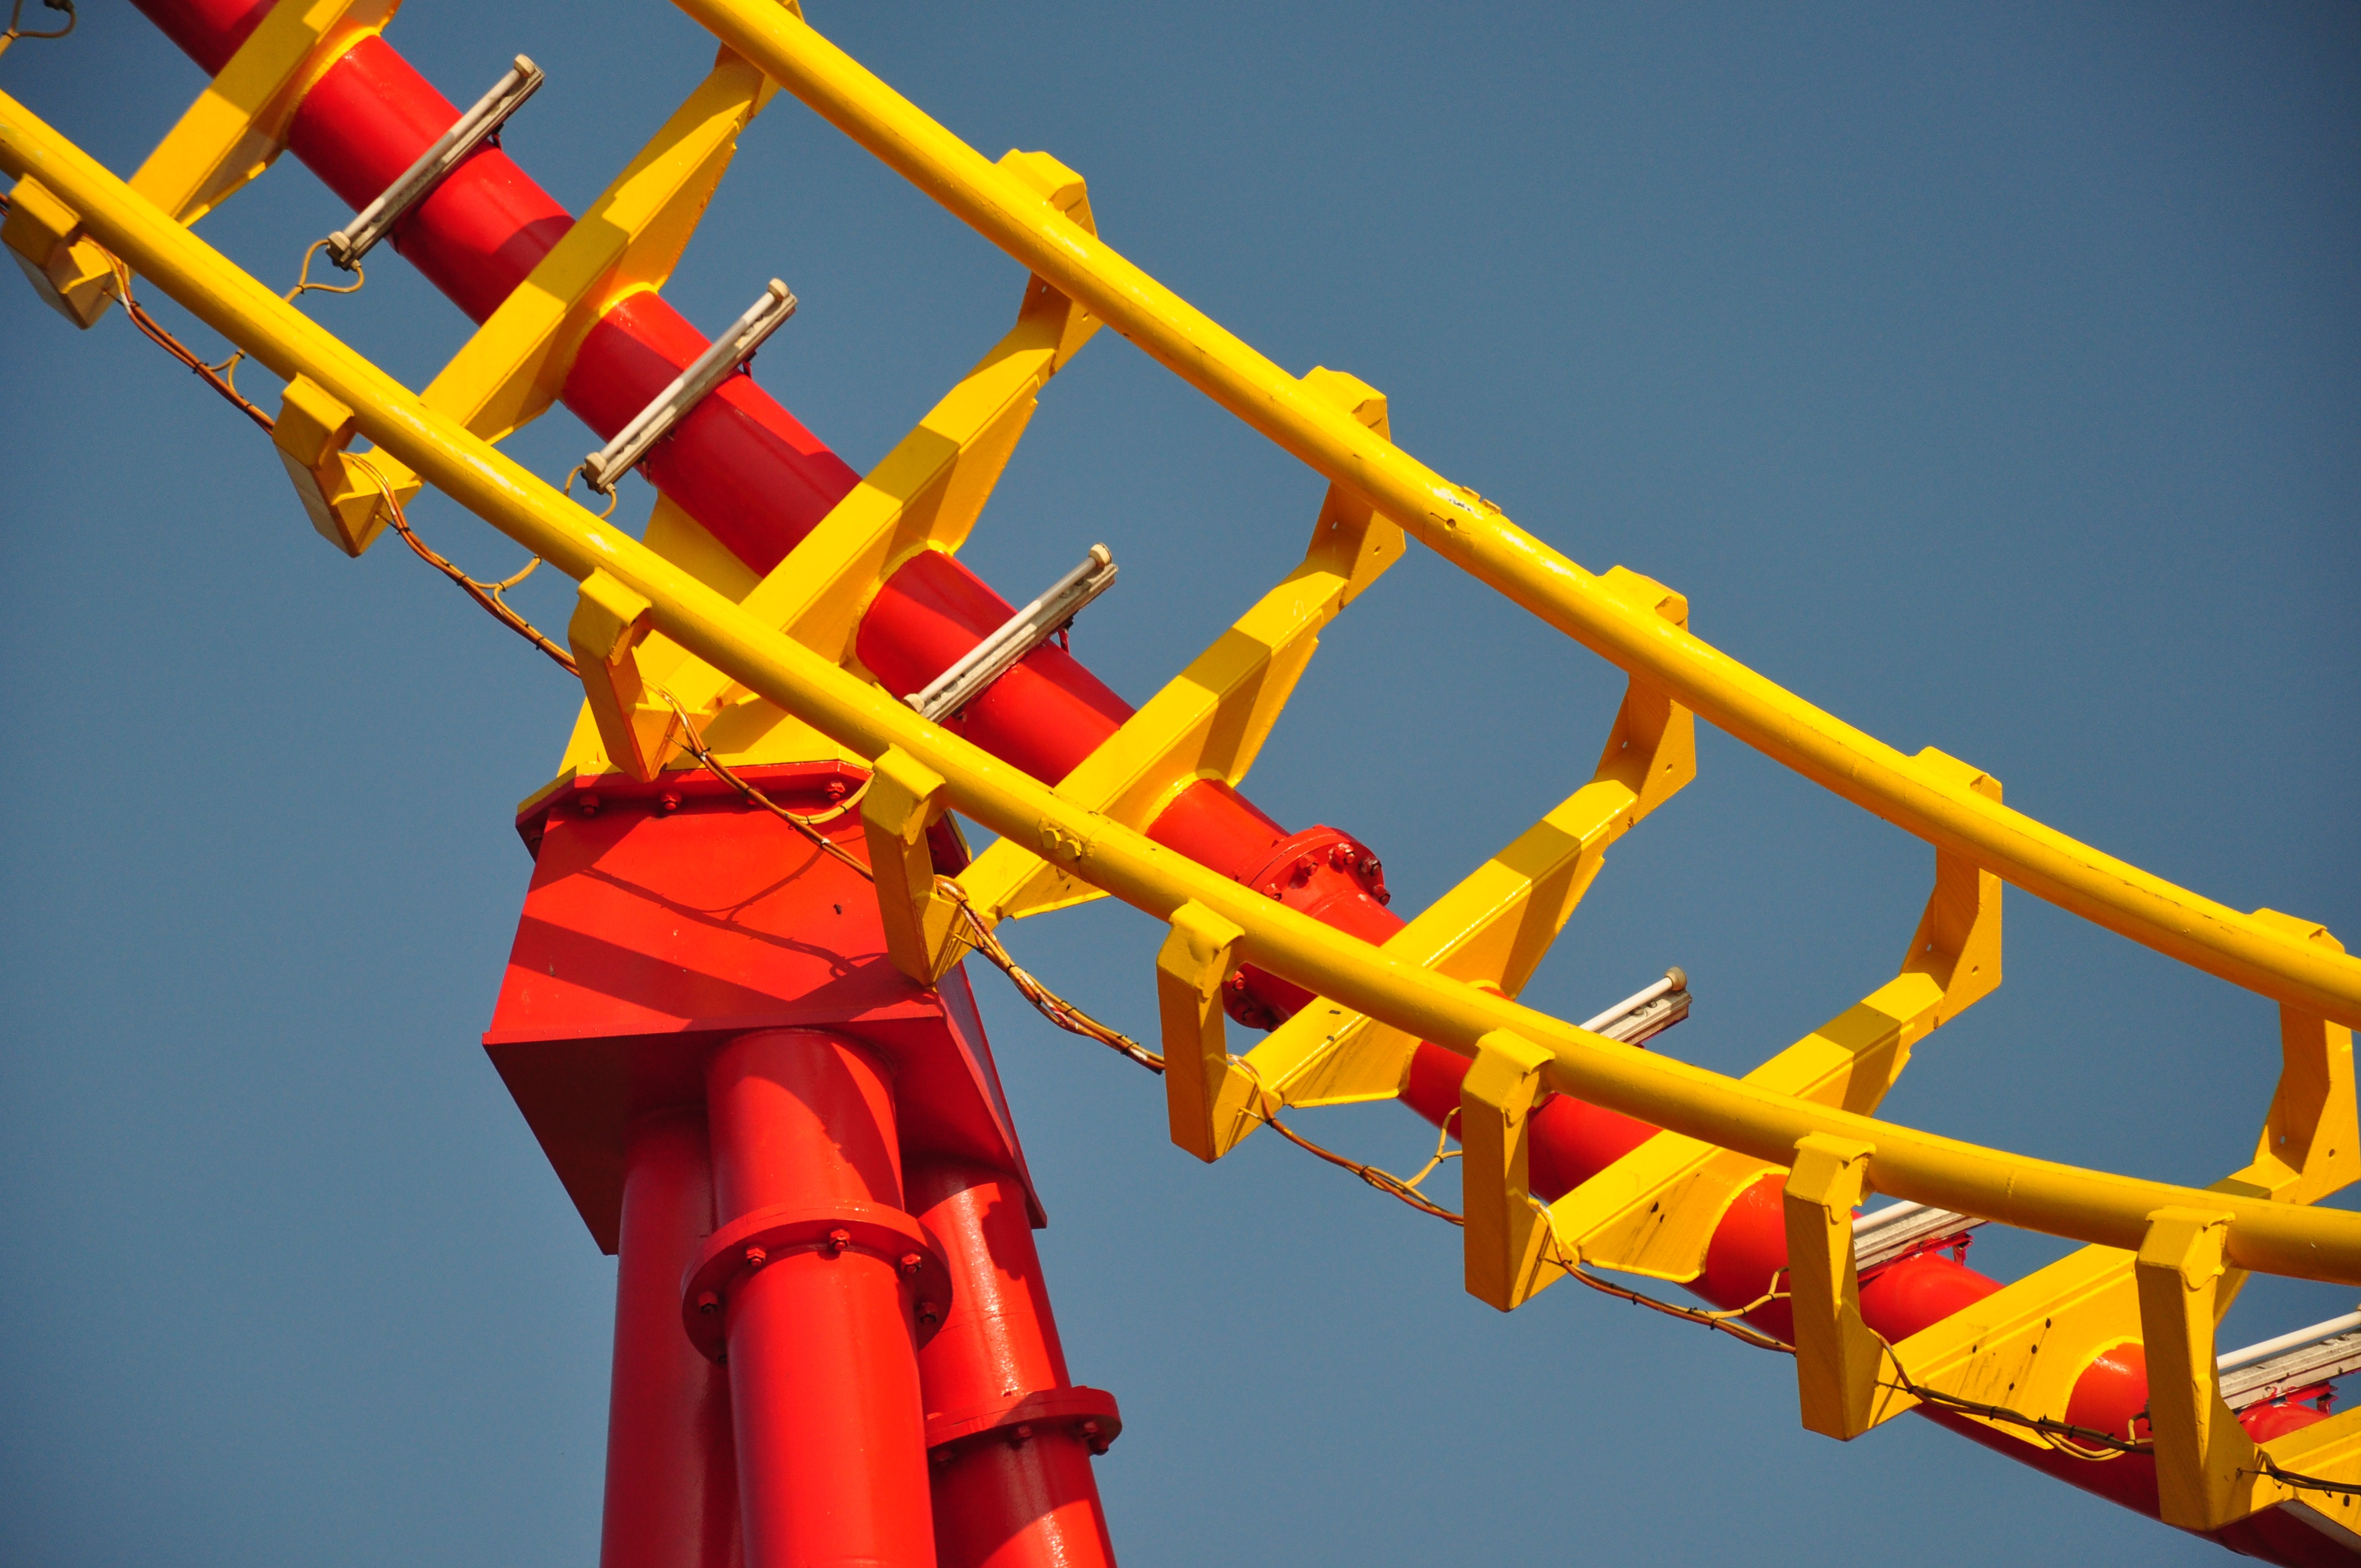
recreation, red, amusement park, color, park, ride, attraction, colorful, speed, roller coaster, spa, fair, year market, amusement ride, outdoor recreation, nonbuilding structure